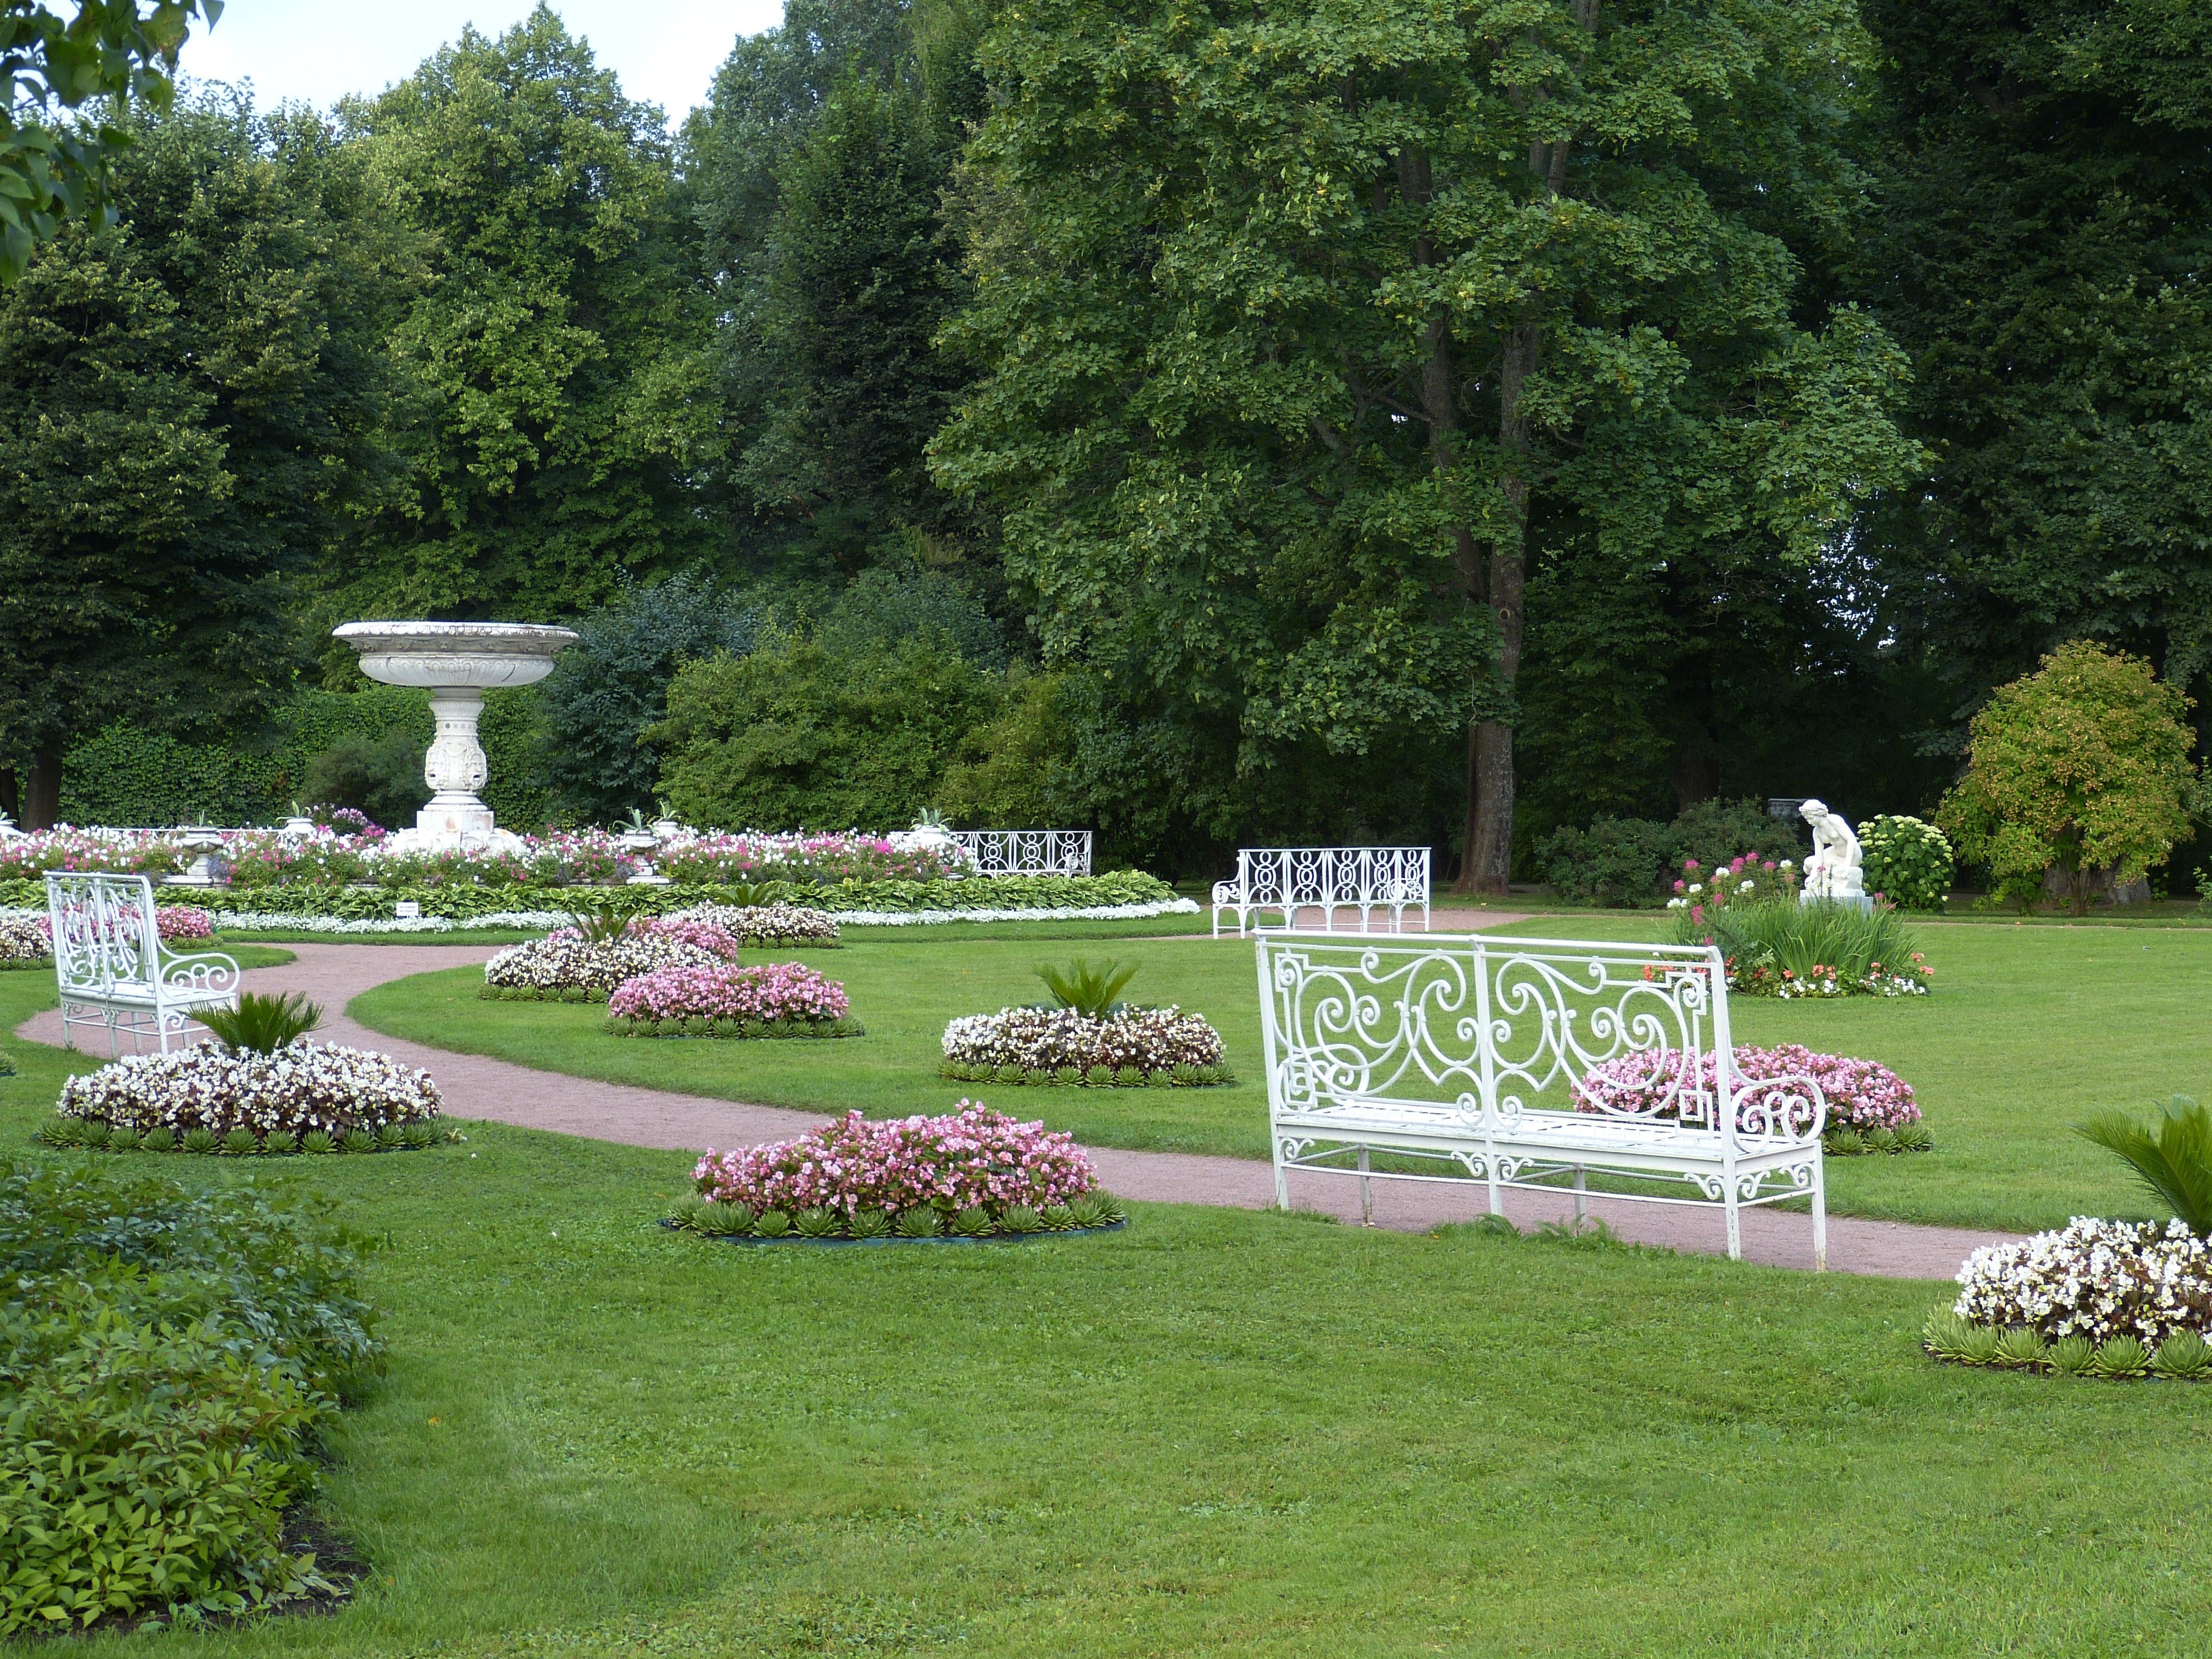
architecture, lawn, meadow, flower, palace, park, backyard, botany, garden, tourism, flowers, memorial, bank, botanical garden, estate, russia, yard, historically, recovery, st petersburg, catherine's palace, river cruise, sankt petersburg, landscape architect